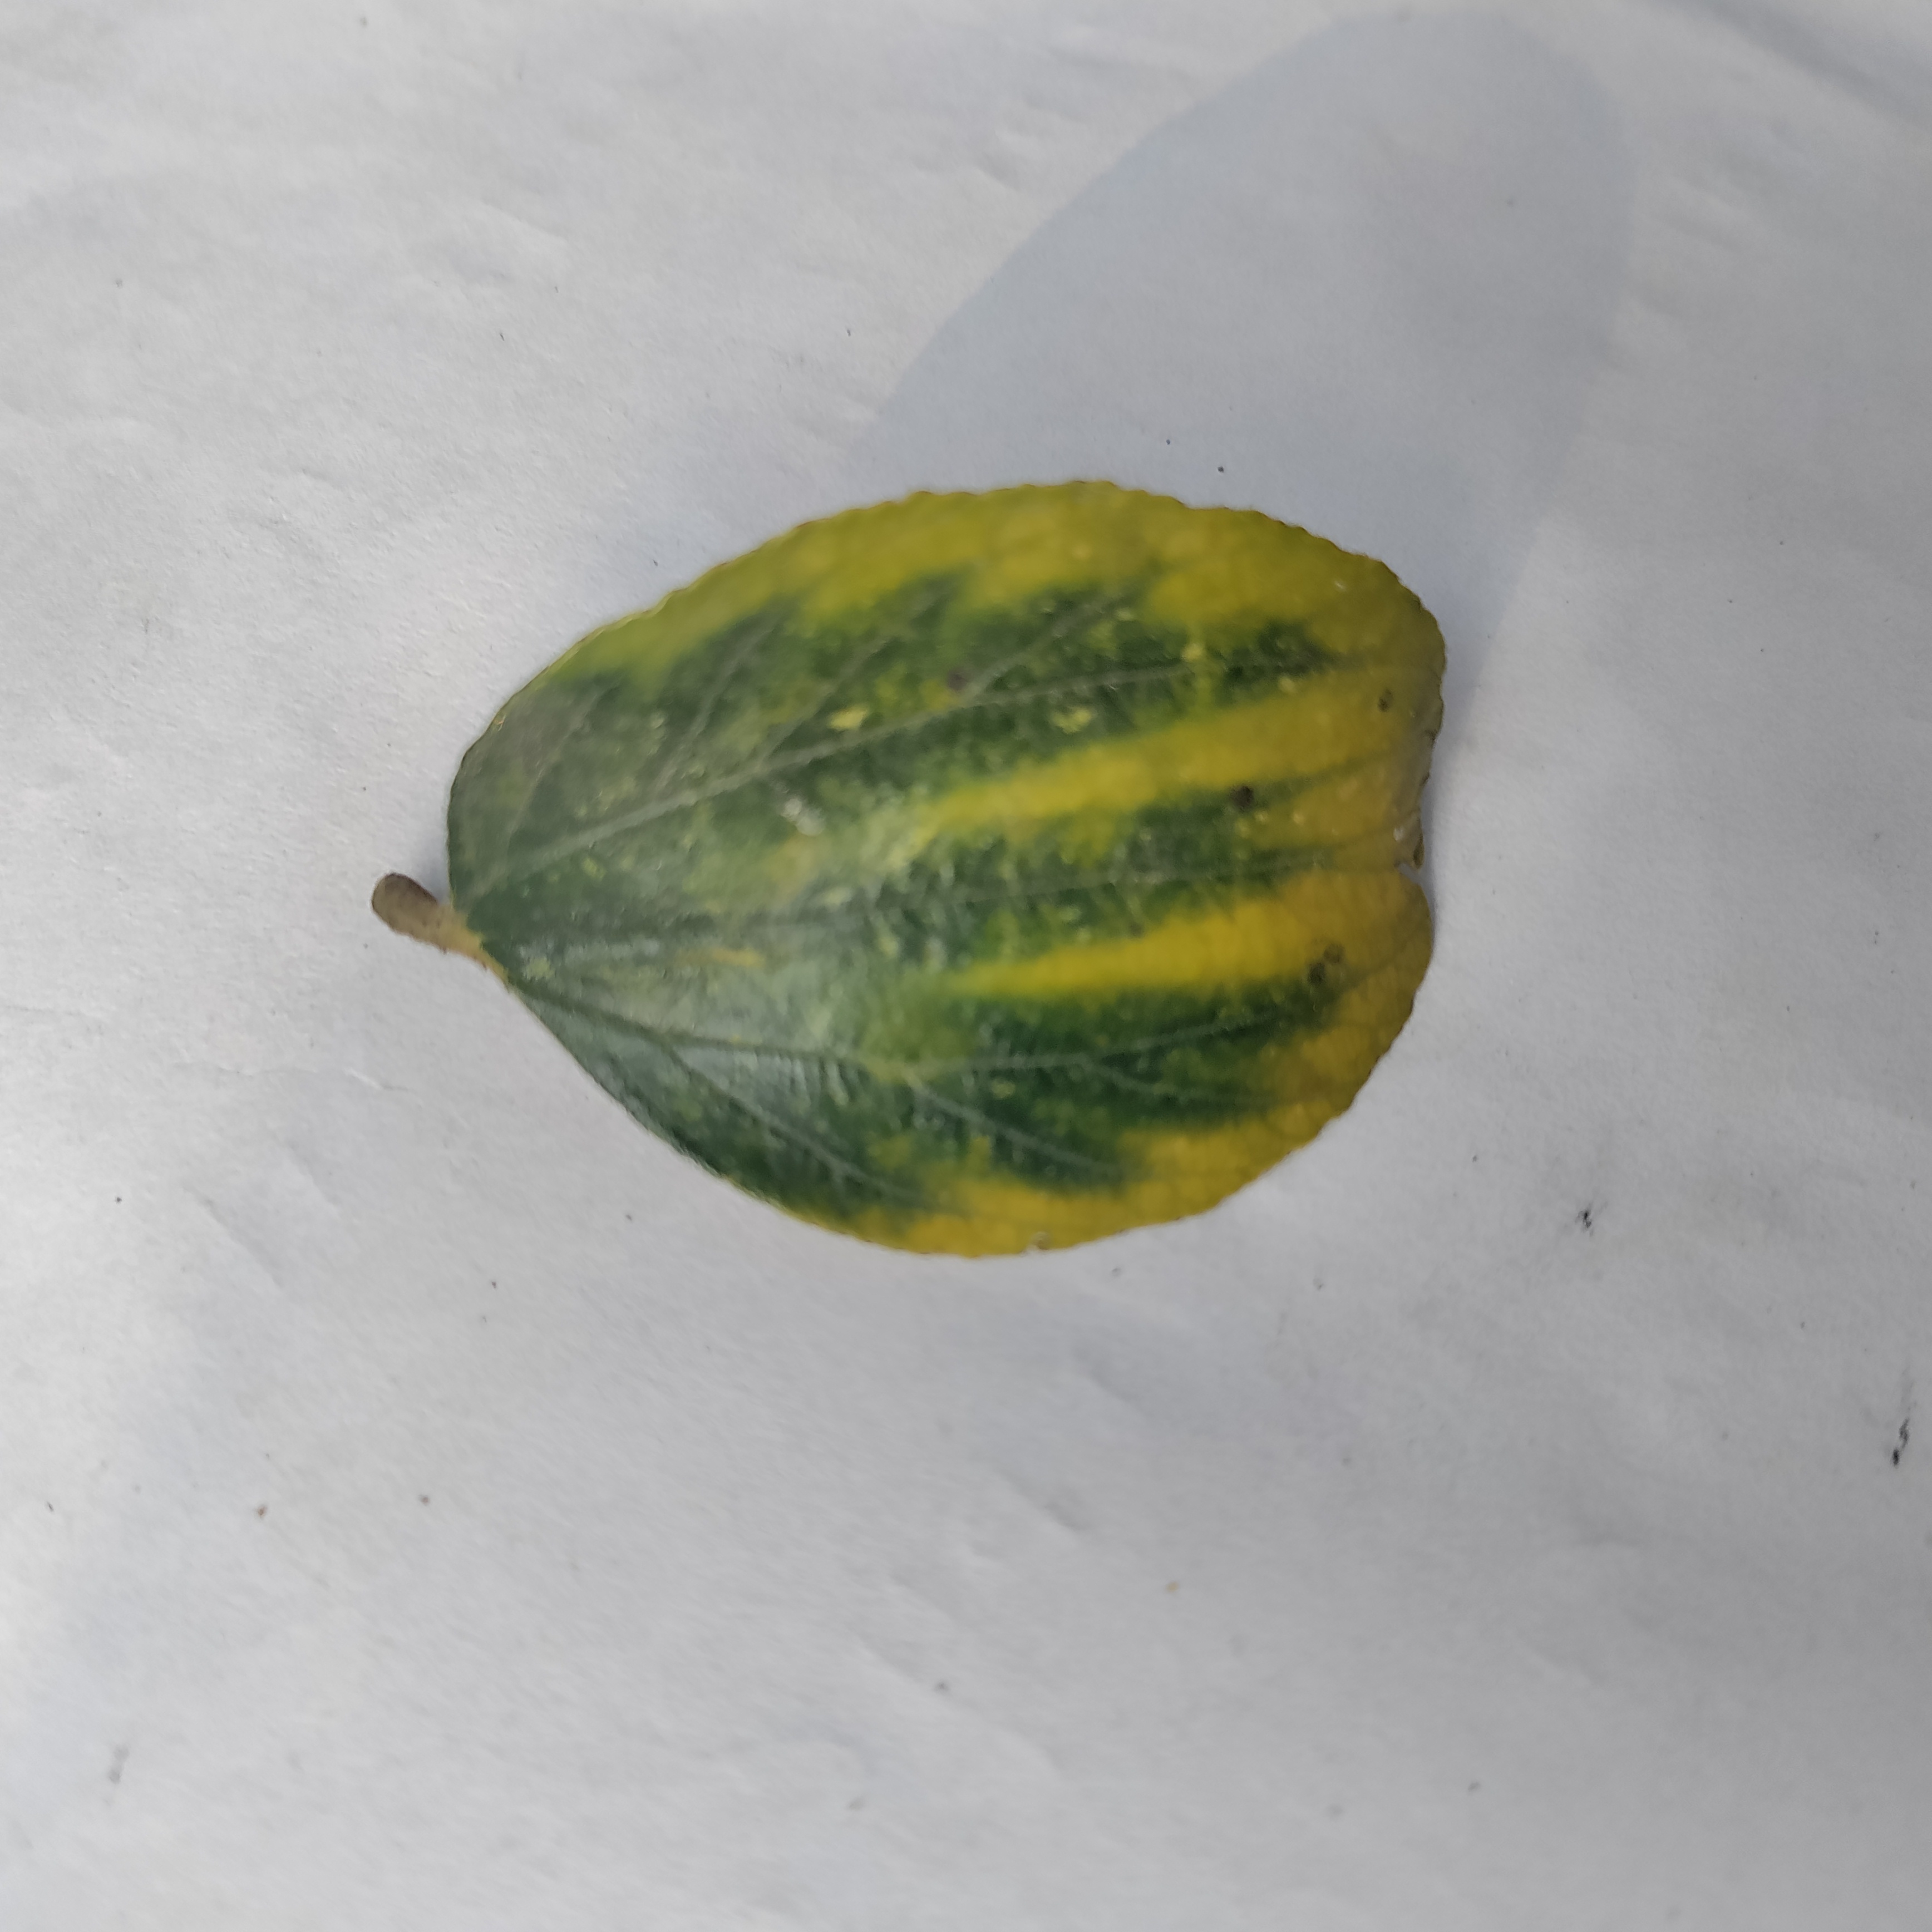
Label: Yellow